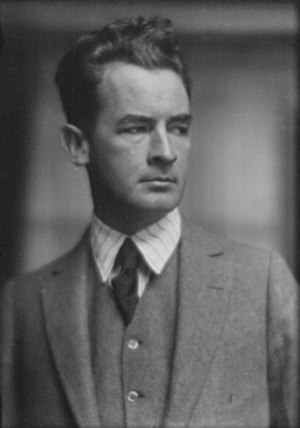
James Montgomery Flagg
James Montgomery Flagg i 1915. Fotograferet af Arnold Genthe.
James Montgomery Flagg var en amerikansk kunstner og illustrator. Han er bedst kendt for sine politiske plakater, men har arbejdede desuden med alt fra kunstmaling til tegneserier.